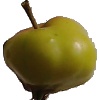
Label: Apple Red Yellow 2